Mudhoney (film)

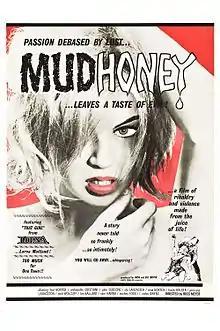
Theatrical release poster

Mudhoney (sometimes Mud Honey) is a 1965 Southern Gothic film directed by Russ Meyer. It is based on the novel "Streets Paved With Gold" by Raymond Friday Locke. The film is a period drama set during the Great Depression. "I got in a little bit over my head," Meyer said about the film. "That's when I thought I was Erskine Caldwell, John Steinbeck and George Stevens all in one."